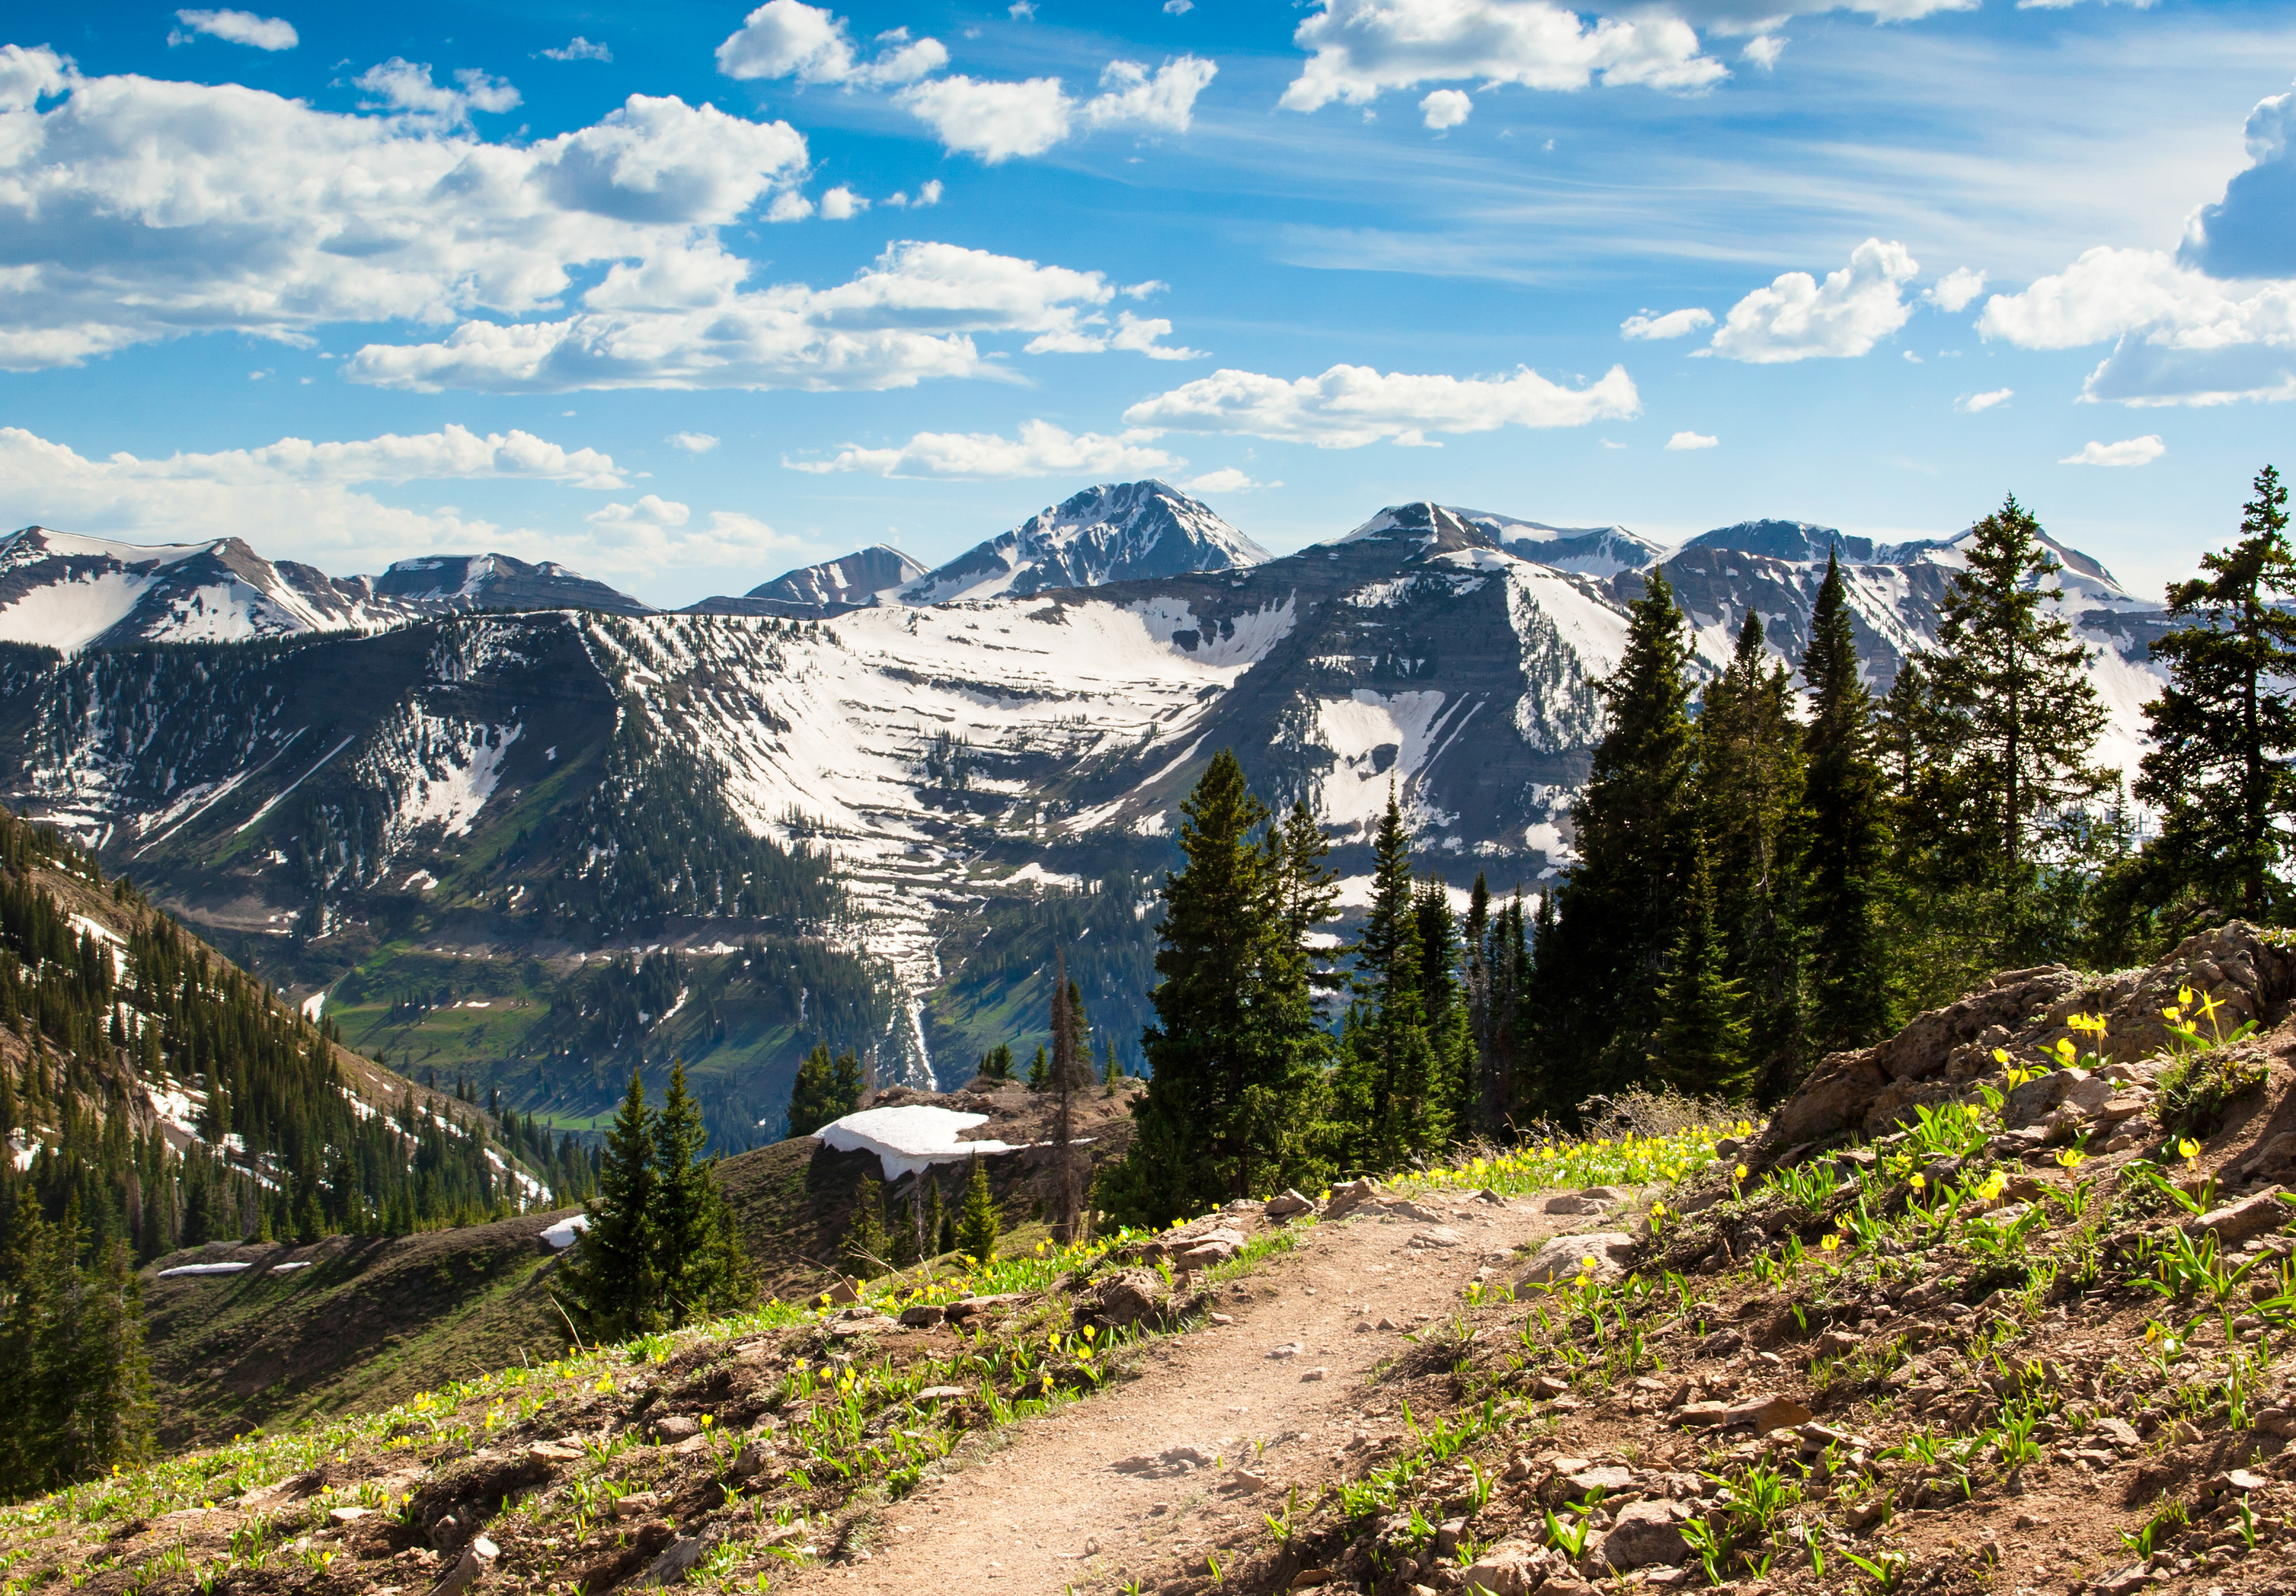
landscape, nature, forest, wilderness, walking, mountain, hiking, trail, meadow, adventure, valley, mountain range, hike, scenery, national park, ridge, flickr, colorado, mountains, alps, backpacking, rockies, plateau, fell, processed, msh0613, msh06137, landform, mountain pass, geographical feature, mountainous landforms